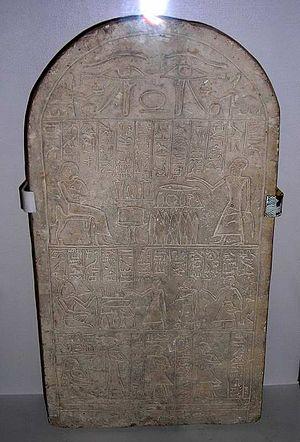
Le Musée des Beaux-Arts et d'Archéologie Joseph-Déchelette couramment appelé Musée Joseph-Déchelette, est le musée municipal de Roanne.
Osiris est un dieu du panthéon égyptien et un roi mythique de l'Égypte antique. Inventeur de l'agriculture et de la religion, son règne est bienfaisant et civilisateur. Il meurt noyé dans le Nil, assassiné dans un complot organisé par Seth, son frère cadet. Malgré le démembrement de son corps, il retrouve la vie par la puissance magique de ses sœurs Isis et Nephtys. Le martyre d'Osiris lui vaut de gagner le monde de l'au-delà dont il devient le souverain et le juge suprême des lois de Maât.